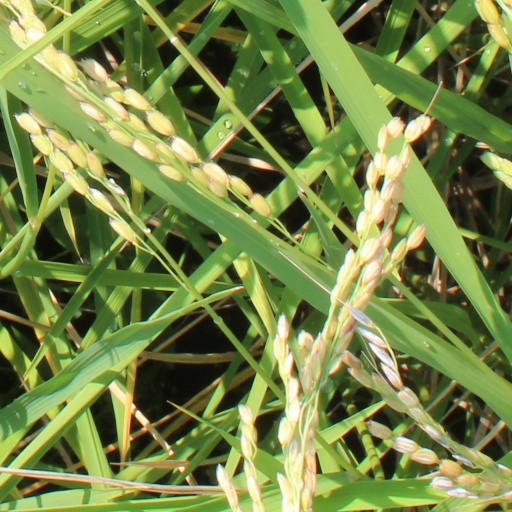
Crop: rice